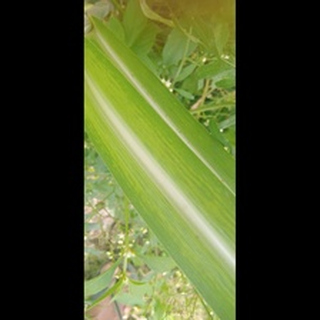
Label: sugarcane_mosaic